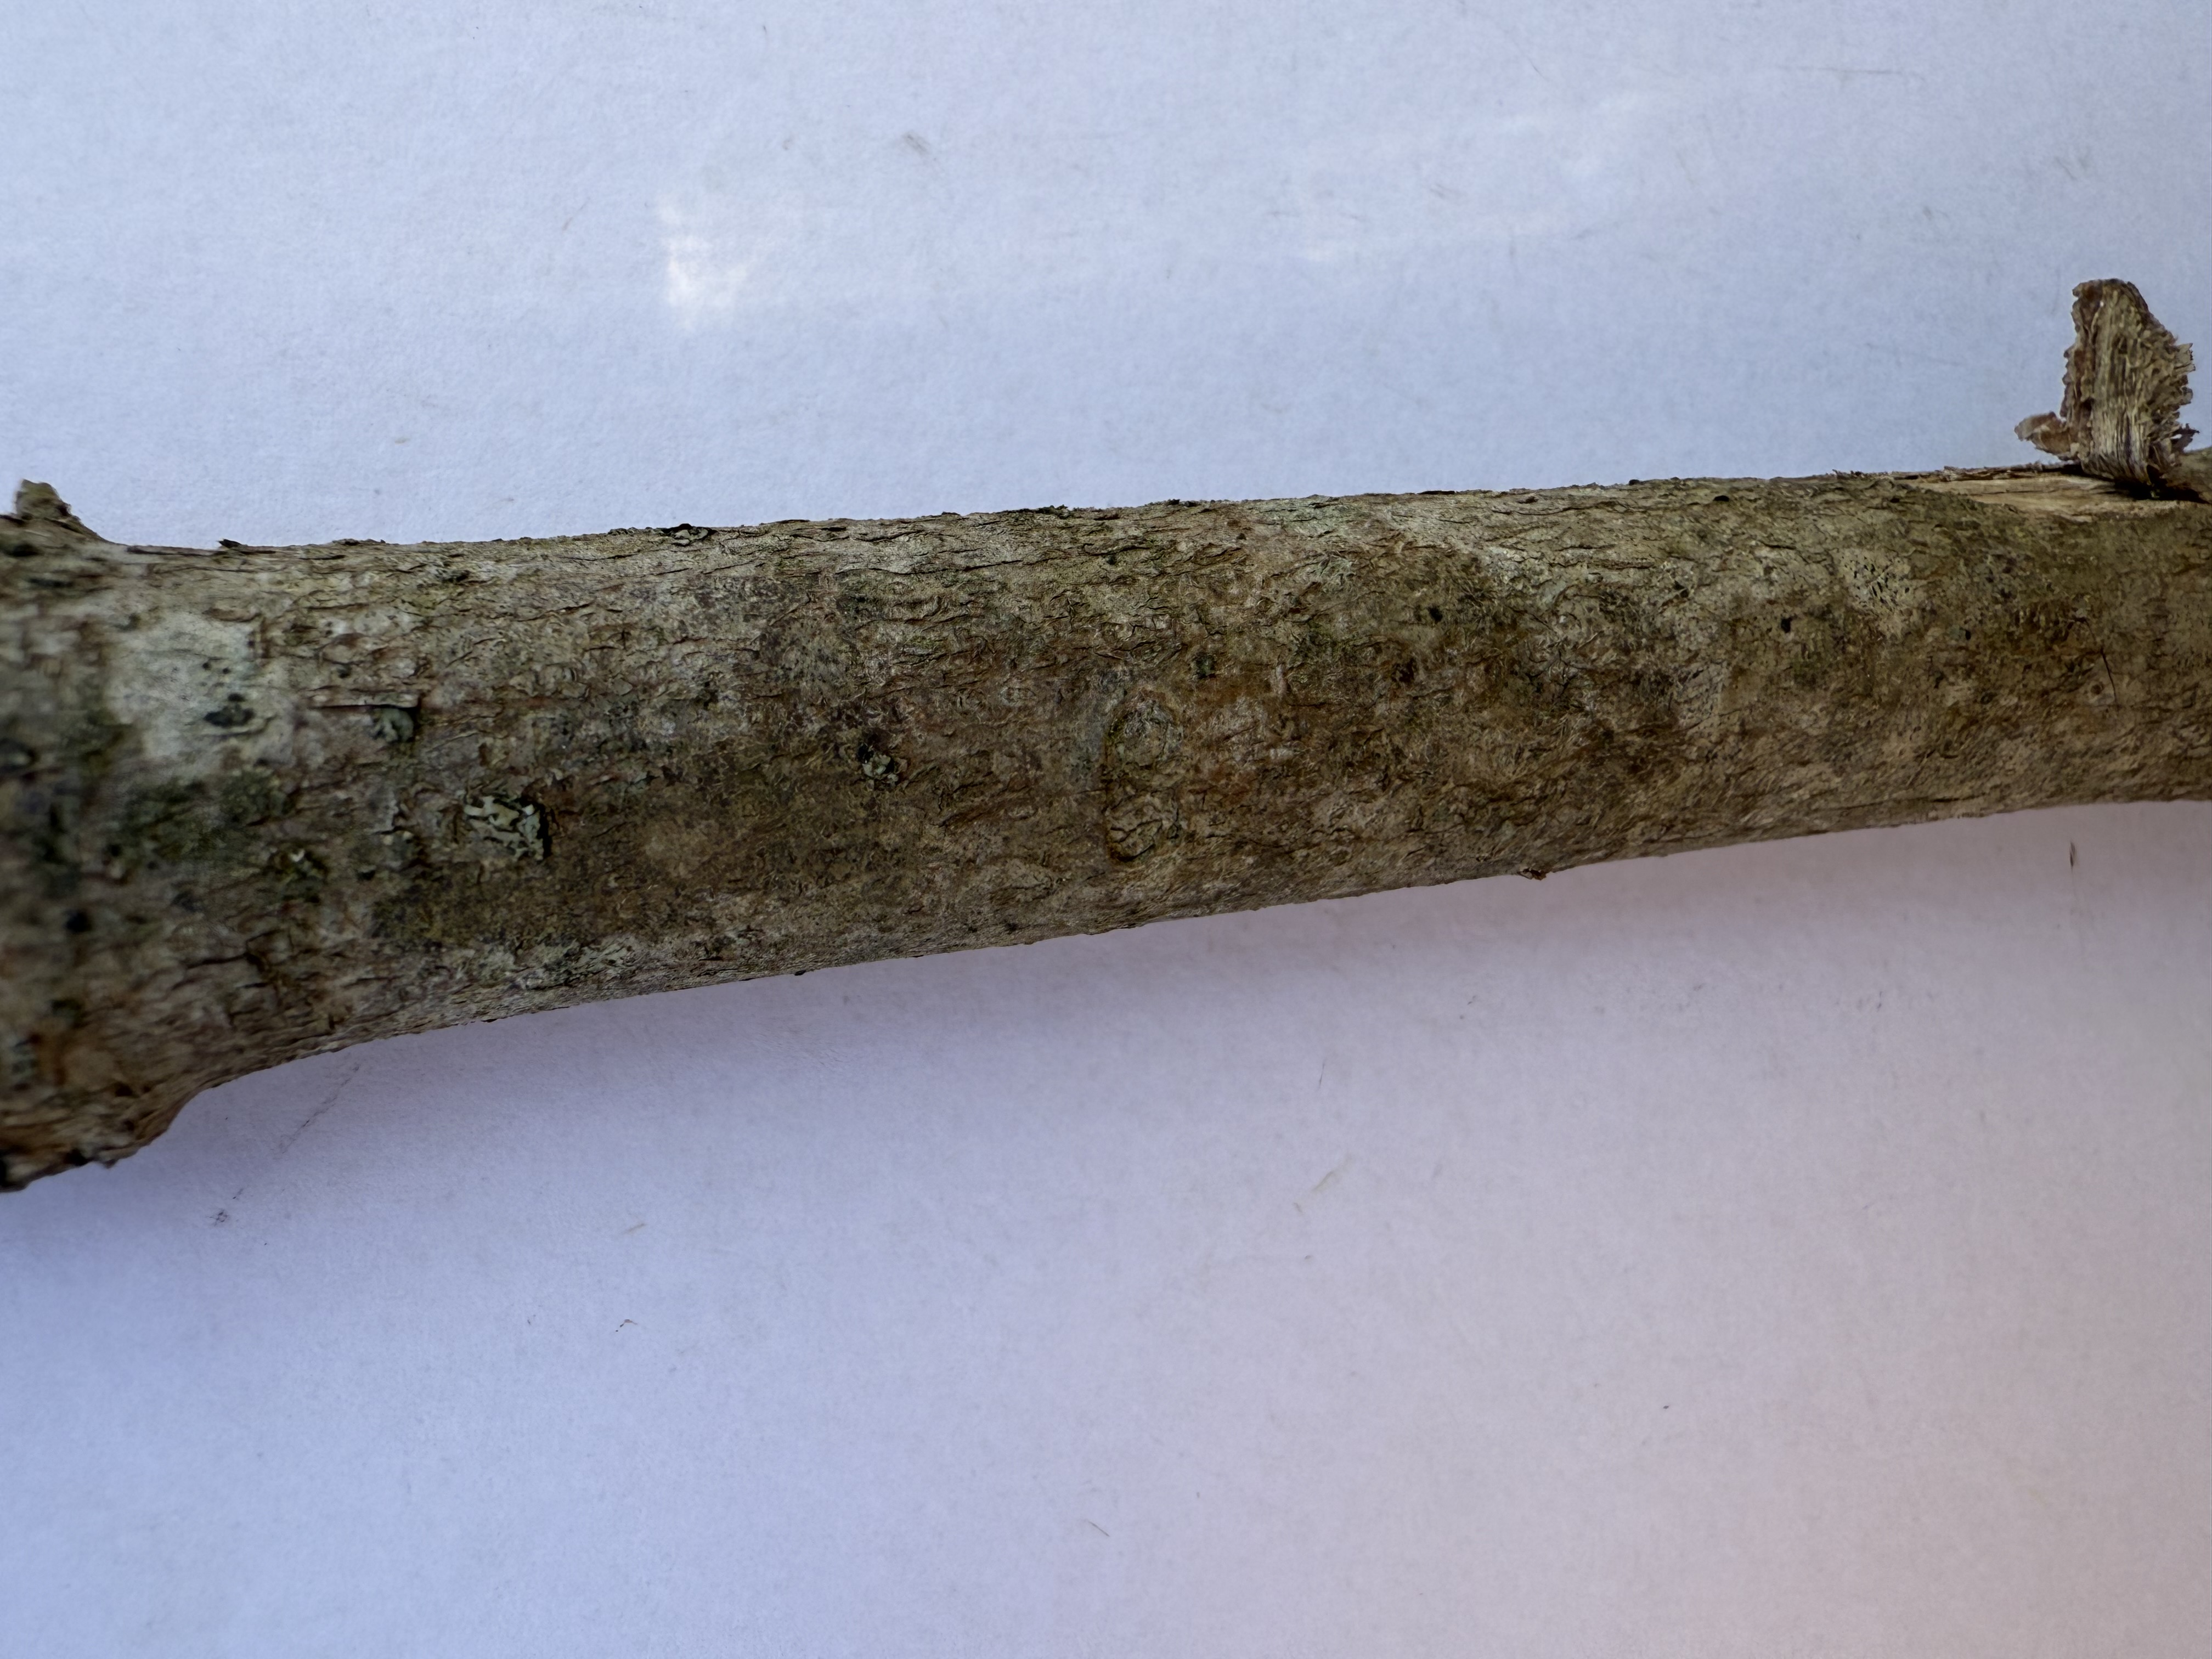
Variety: Cornelian Cherry